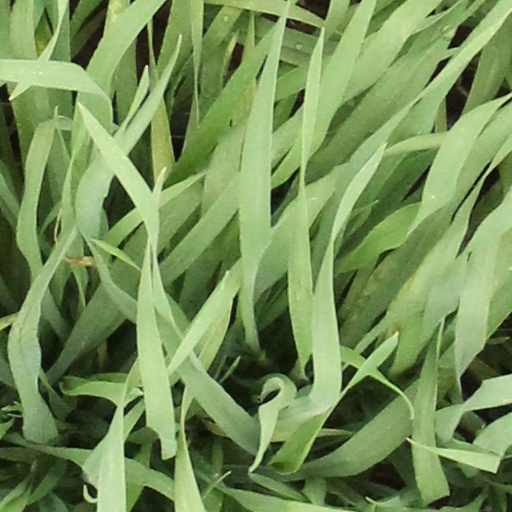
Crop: wheat